2001–02 Asian Cup Winners' Cup

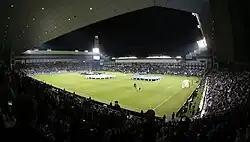
The Jassim bin Hamad Stadium in Doha hosted the final

The 2001–02 Asian Cup Winners' Cup was the twelfth and final season of the competition, as the AFC merged the Asian Club Championship, Asian Cup Winners' Cup and Asian Super Cup to form the AFC Champions League.